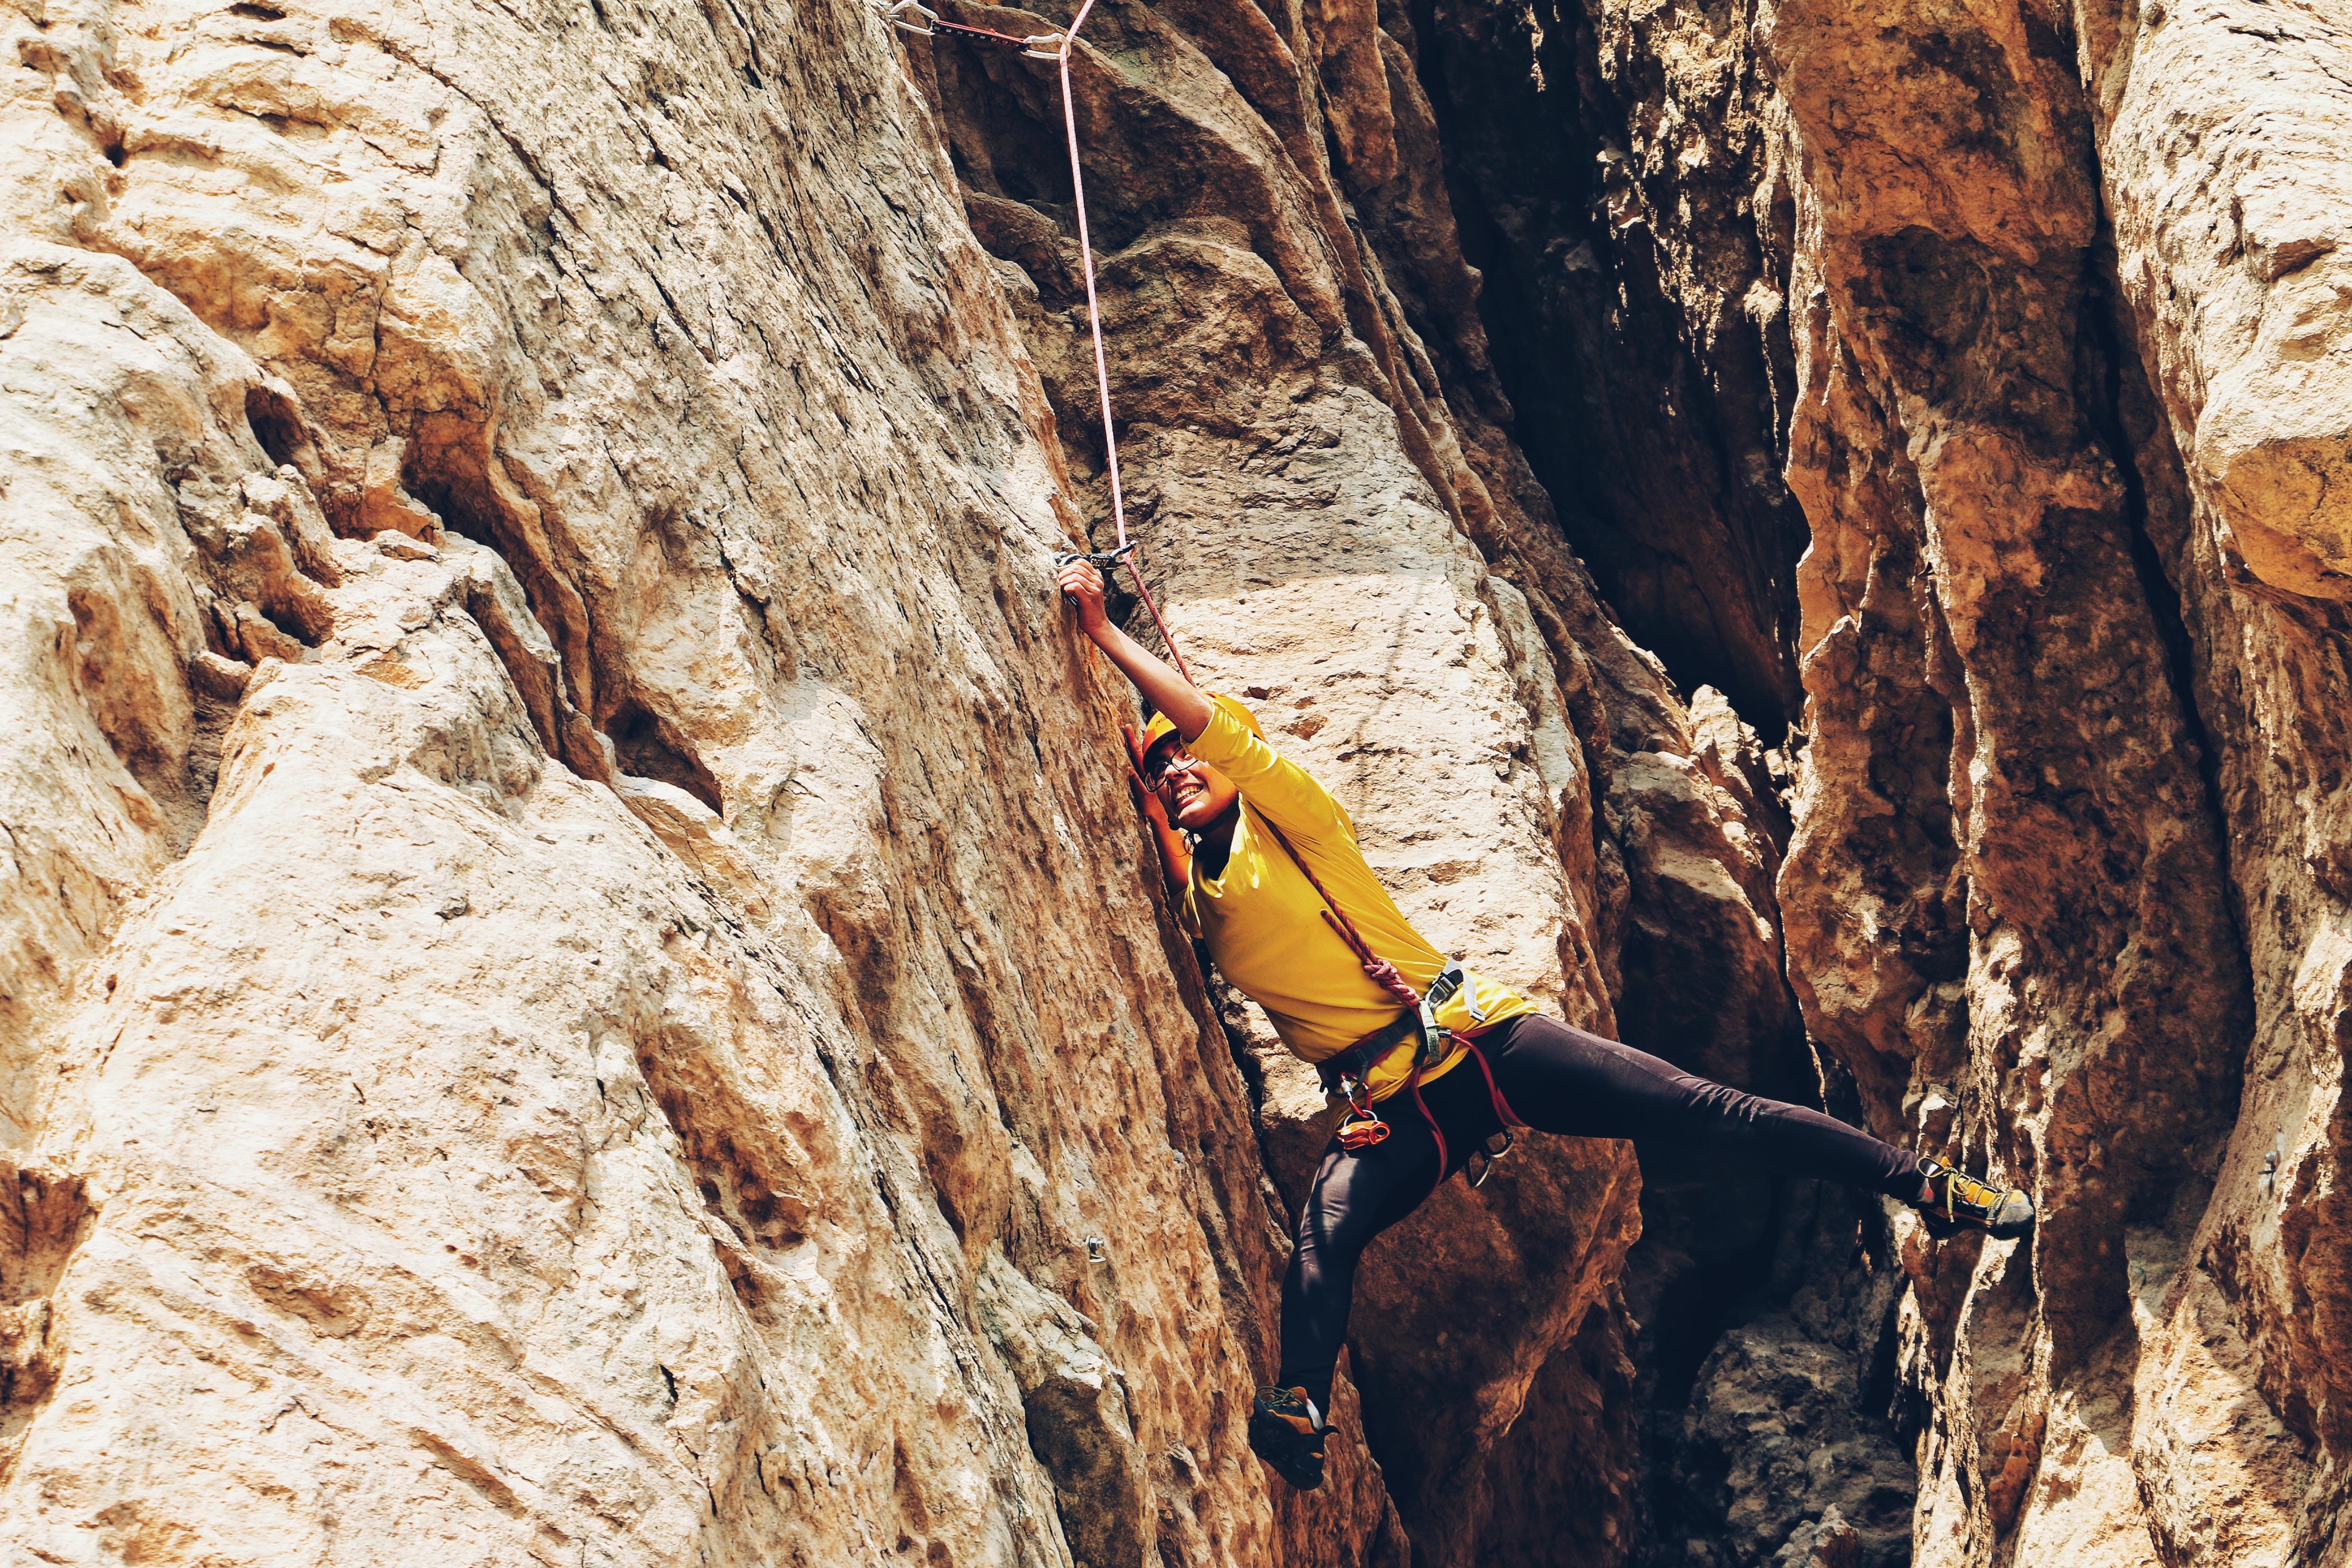
adventure, recreation, climbing, rock climbing, extreme sport, sports, outdoor recreation, individual sports, sport climbing, free solo climbing